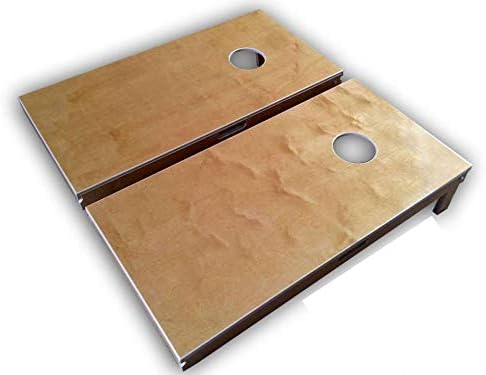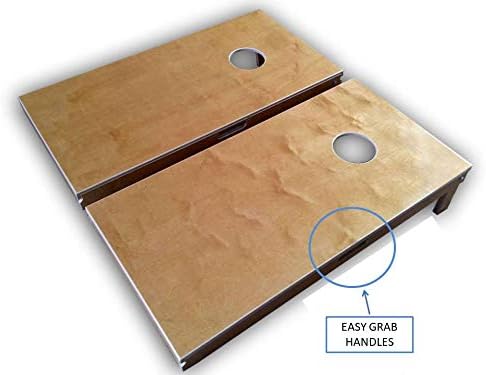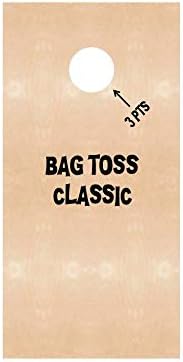
Vorticy Bag Toss Long Board Regulation Size Cornhole Game Set (4ft x 2ft)
Category: Sports & Outdoors
This Long Board Regulation Size Cornhole Set is 4ft long and 2ft wide and meets all ACO standards. No assembly required! This set includes 2 boards. Long Board Regulation Sized Boards are the most common and fun to play on. You can easily customize the set by adding decals and painting over our durable finish!
Features: Cornhole Game Set includes 2 boards - bags sold separately. | No assembly required on this USA made set! | Made from high-quality, marine-grade, weather-resistant, 100% real Baltic birch plywood. | Easy to transport with the Easy Grab carrying handles and built in bag storage in the backs of the boards. | Armor Coated for added protection and shine.